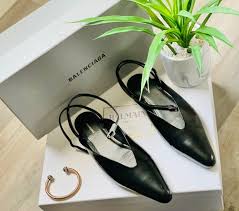
Label: Ballet Flat